Amyloid

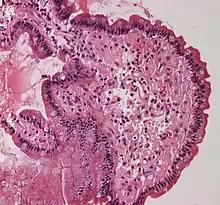
Micrograph showing amyloid deposits (pink) in small bowel. Duodenum with amyloid deposition in lamina propria. Amyloid shows up as homogeneous pink material in lamina propria and around blood vessels. 20× magnification.

Amyloids are aggregates of proteins characterised by a fibrillar morphology of typically 7–13 nm in diameter, a β-sheet secondary structure (known as cross-β) and ability to be stained by particular dyes, such as Congo red. In the human body, amyloids have been linked to the development of various diseases. Pathogenic amyloids form when previously healthy proteins lose their normal structure and physiological functions (misfolding) and form fibrous deposits within and around cells. These protein misfolding and deposition processes disrupt the healthy function of tissues and organs.